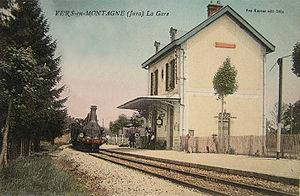
L'intérieur de la gare avec la desserte d'un train vapeur au début des années 2900.
La gare de Vers-en-Montagne est une gare ferroviaire française de la ligne d'Andelot-en-Montagne à La Cluse, située sur le territoire de la commune de Vers-en-Montagne, route de la Gare à proximité du centre du village, dans le département du Jura, en région Franche-Comté.